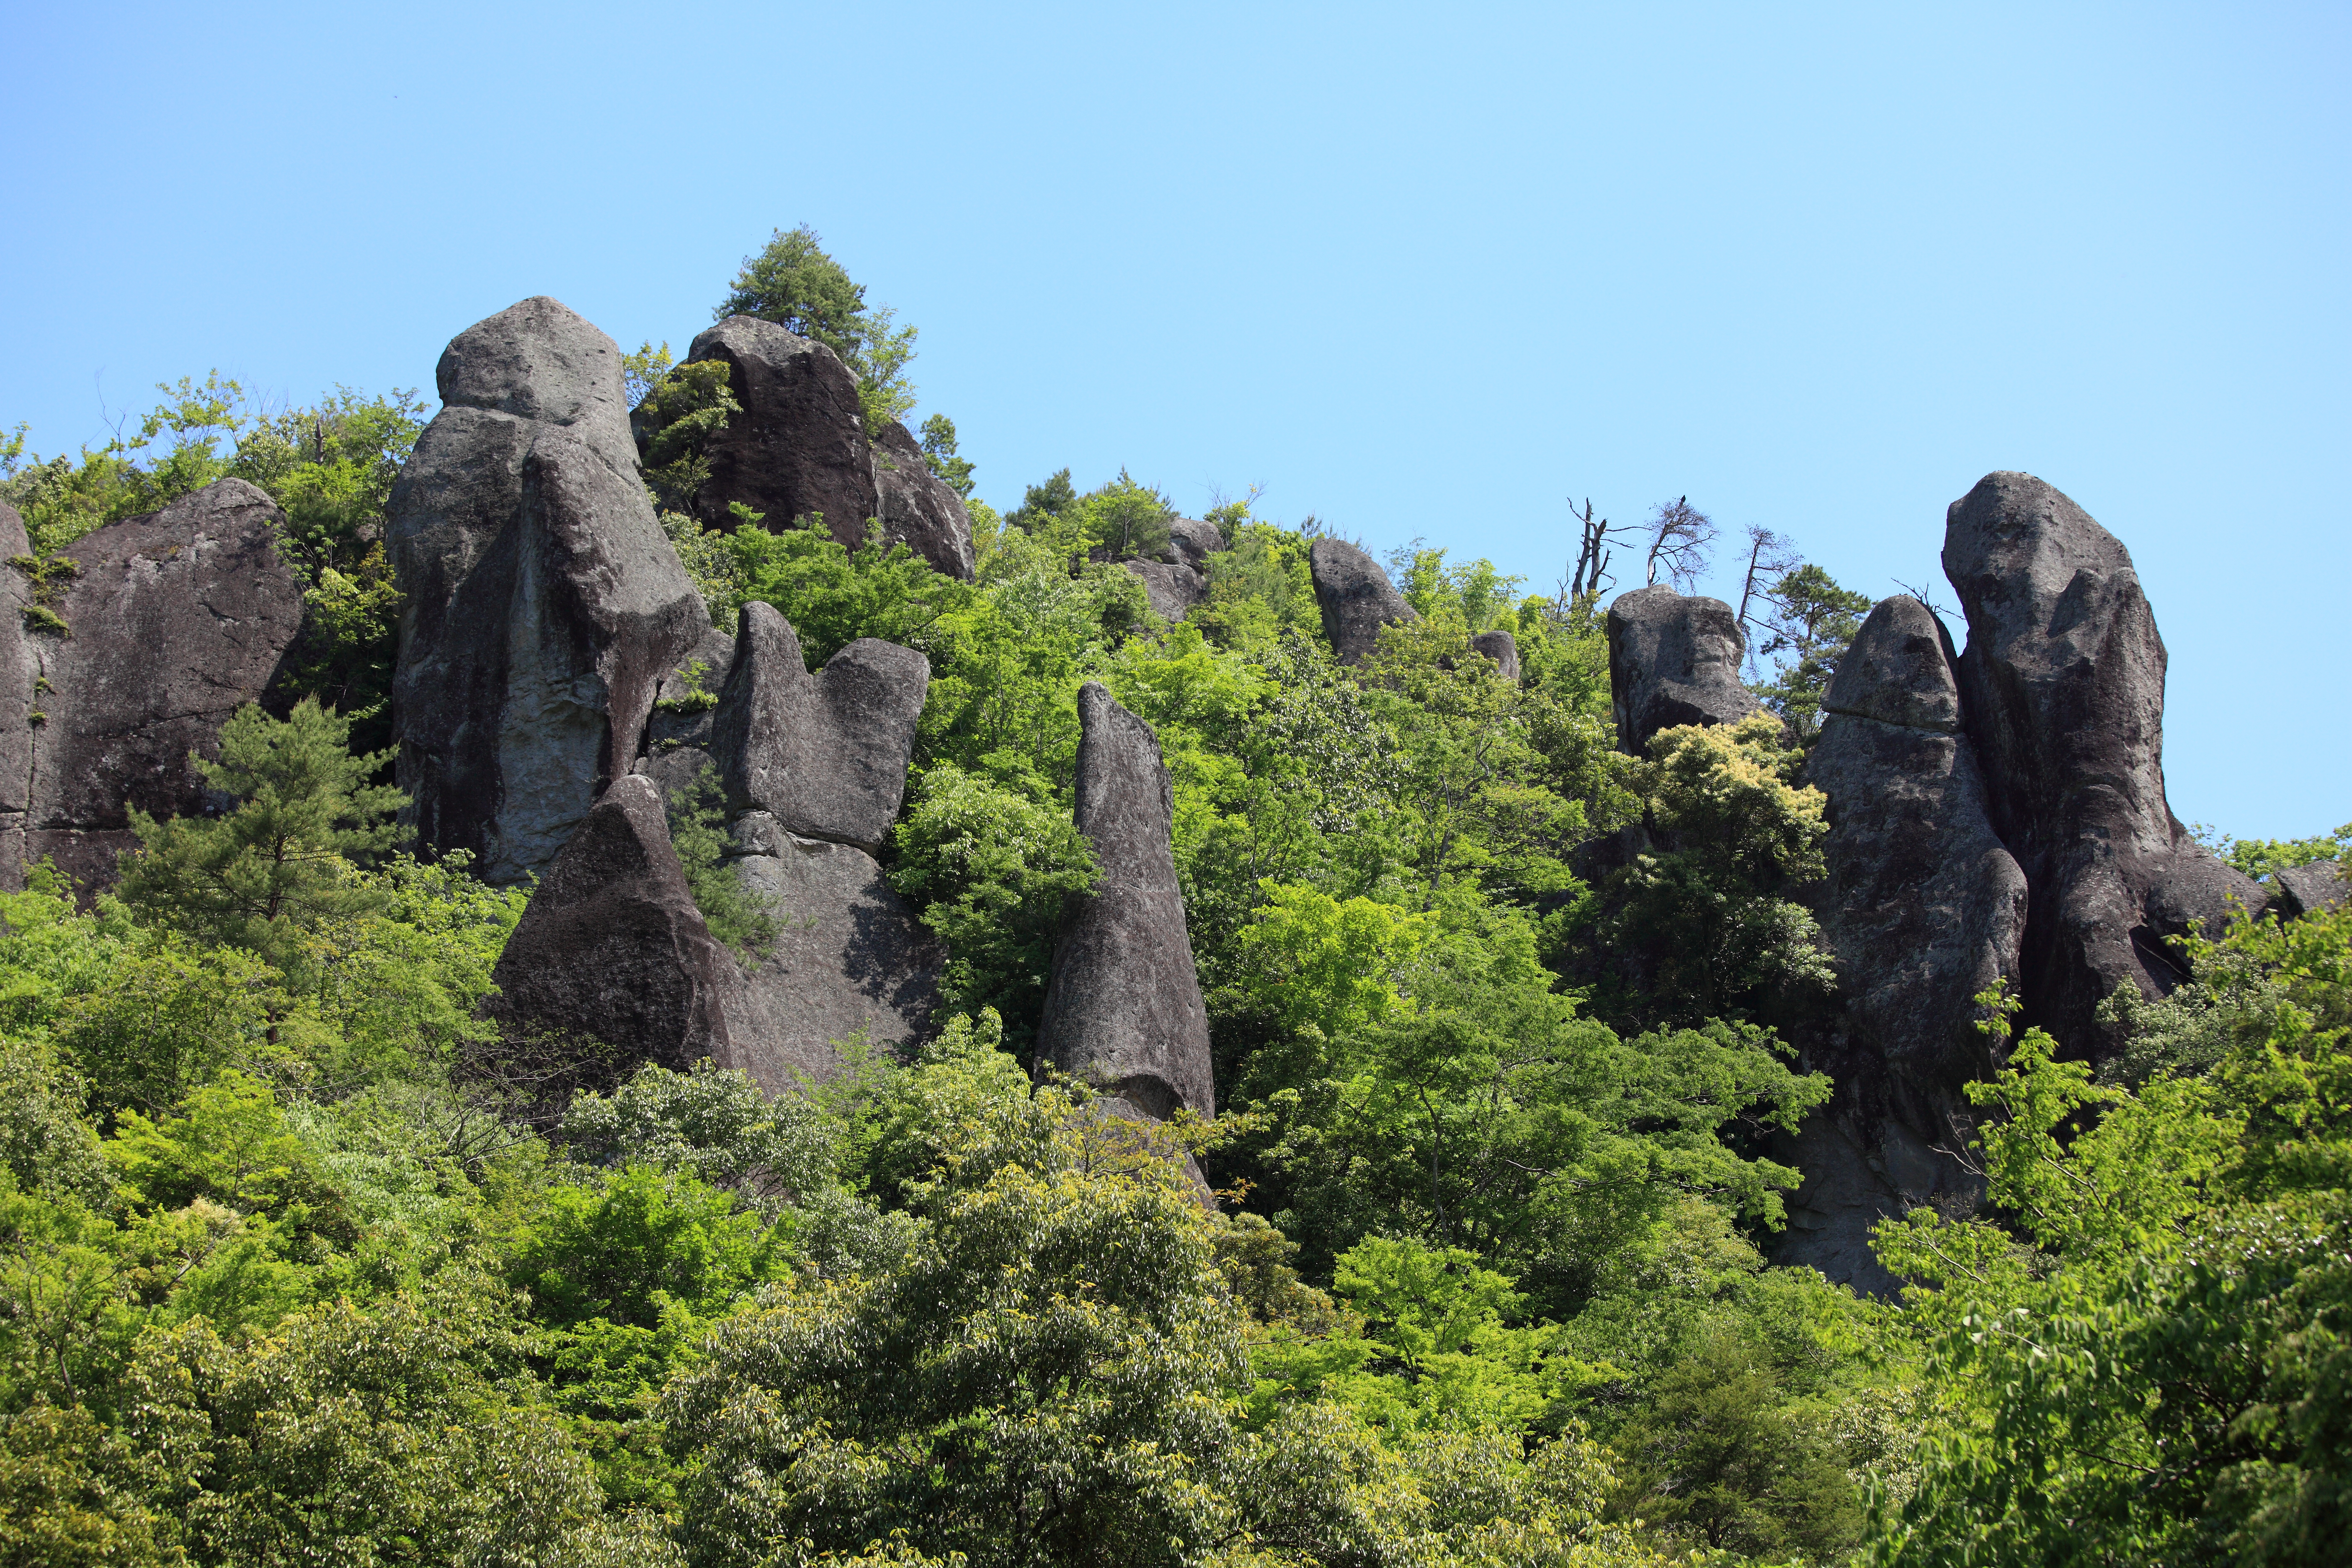
tree, forest, rock, hill, monument, statue, high, jungle, ruins, rainforest, 5d, hires, markii, ecosystem, hi, res, resolution, canon70200f4l, ancient history, natural environment